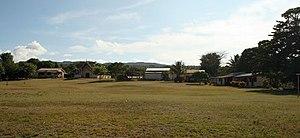
Vue sur la mission de Lowanatom depuis la plage. À gauche l'église, tout à fait à droite la maison des Frères du Sacré Coeur